Magdala stone

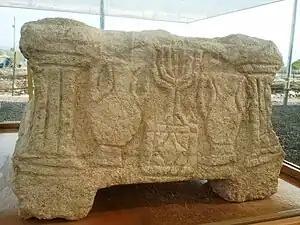
Magdala stone

The Magdala stone is a carved stone block unearthed by archaeologists in the Migdal Synagogue in Israel, dating to before the destruction of the Second Temple in Jerusalem in the year 70.